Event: Nepal Earthquake
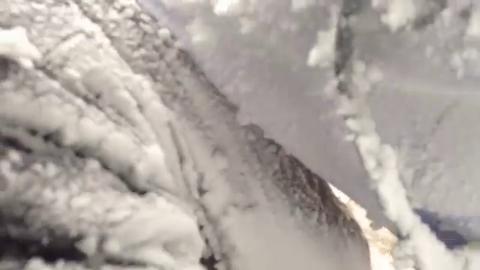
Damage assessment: no_damage